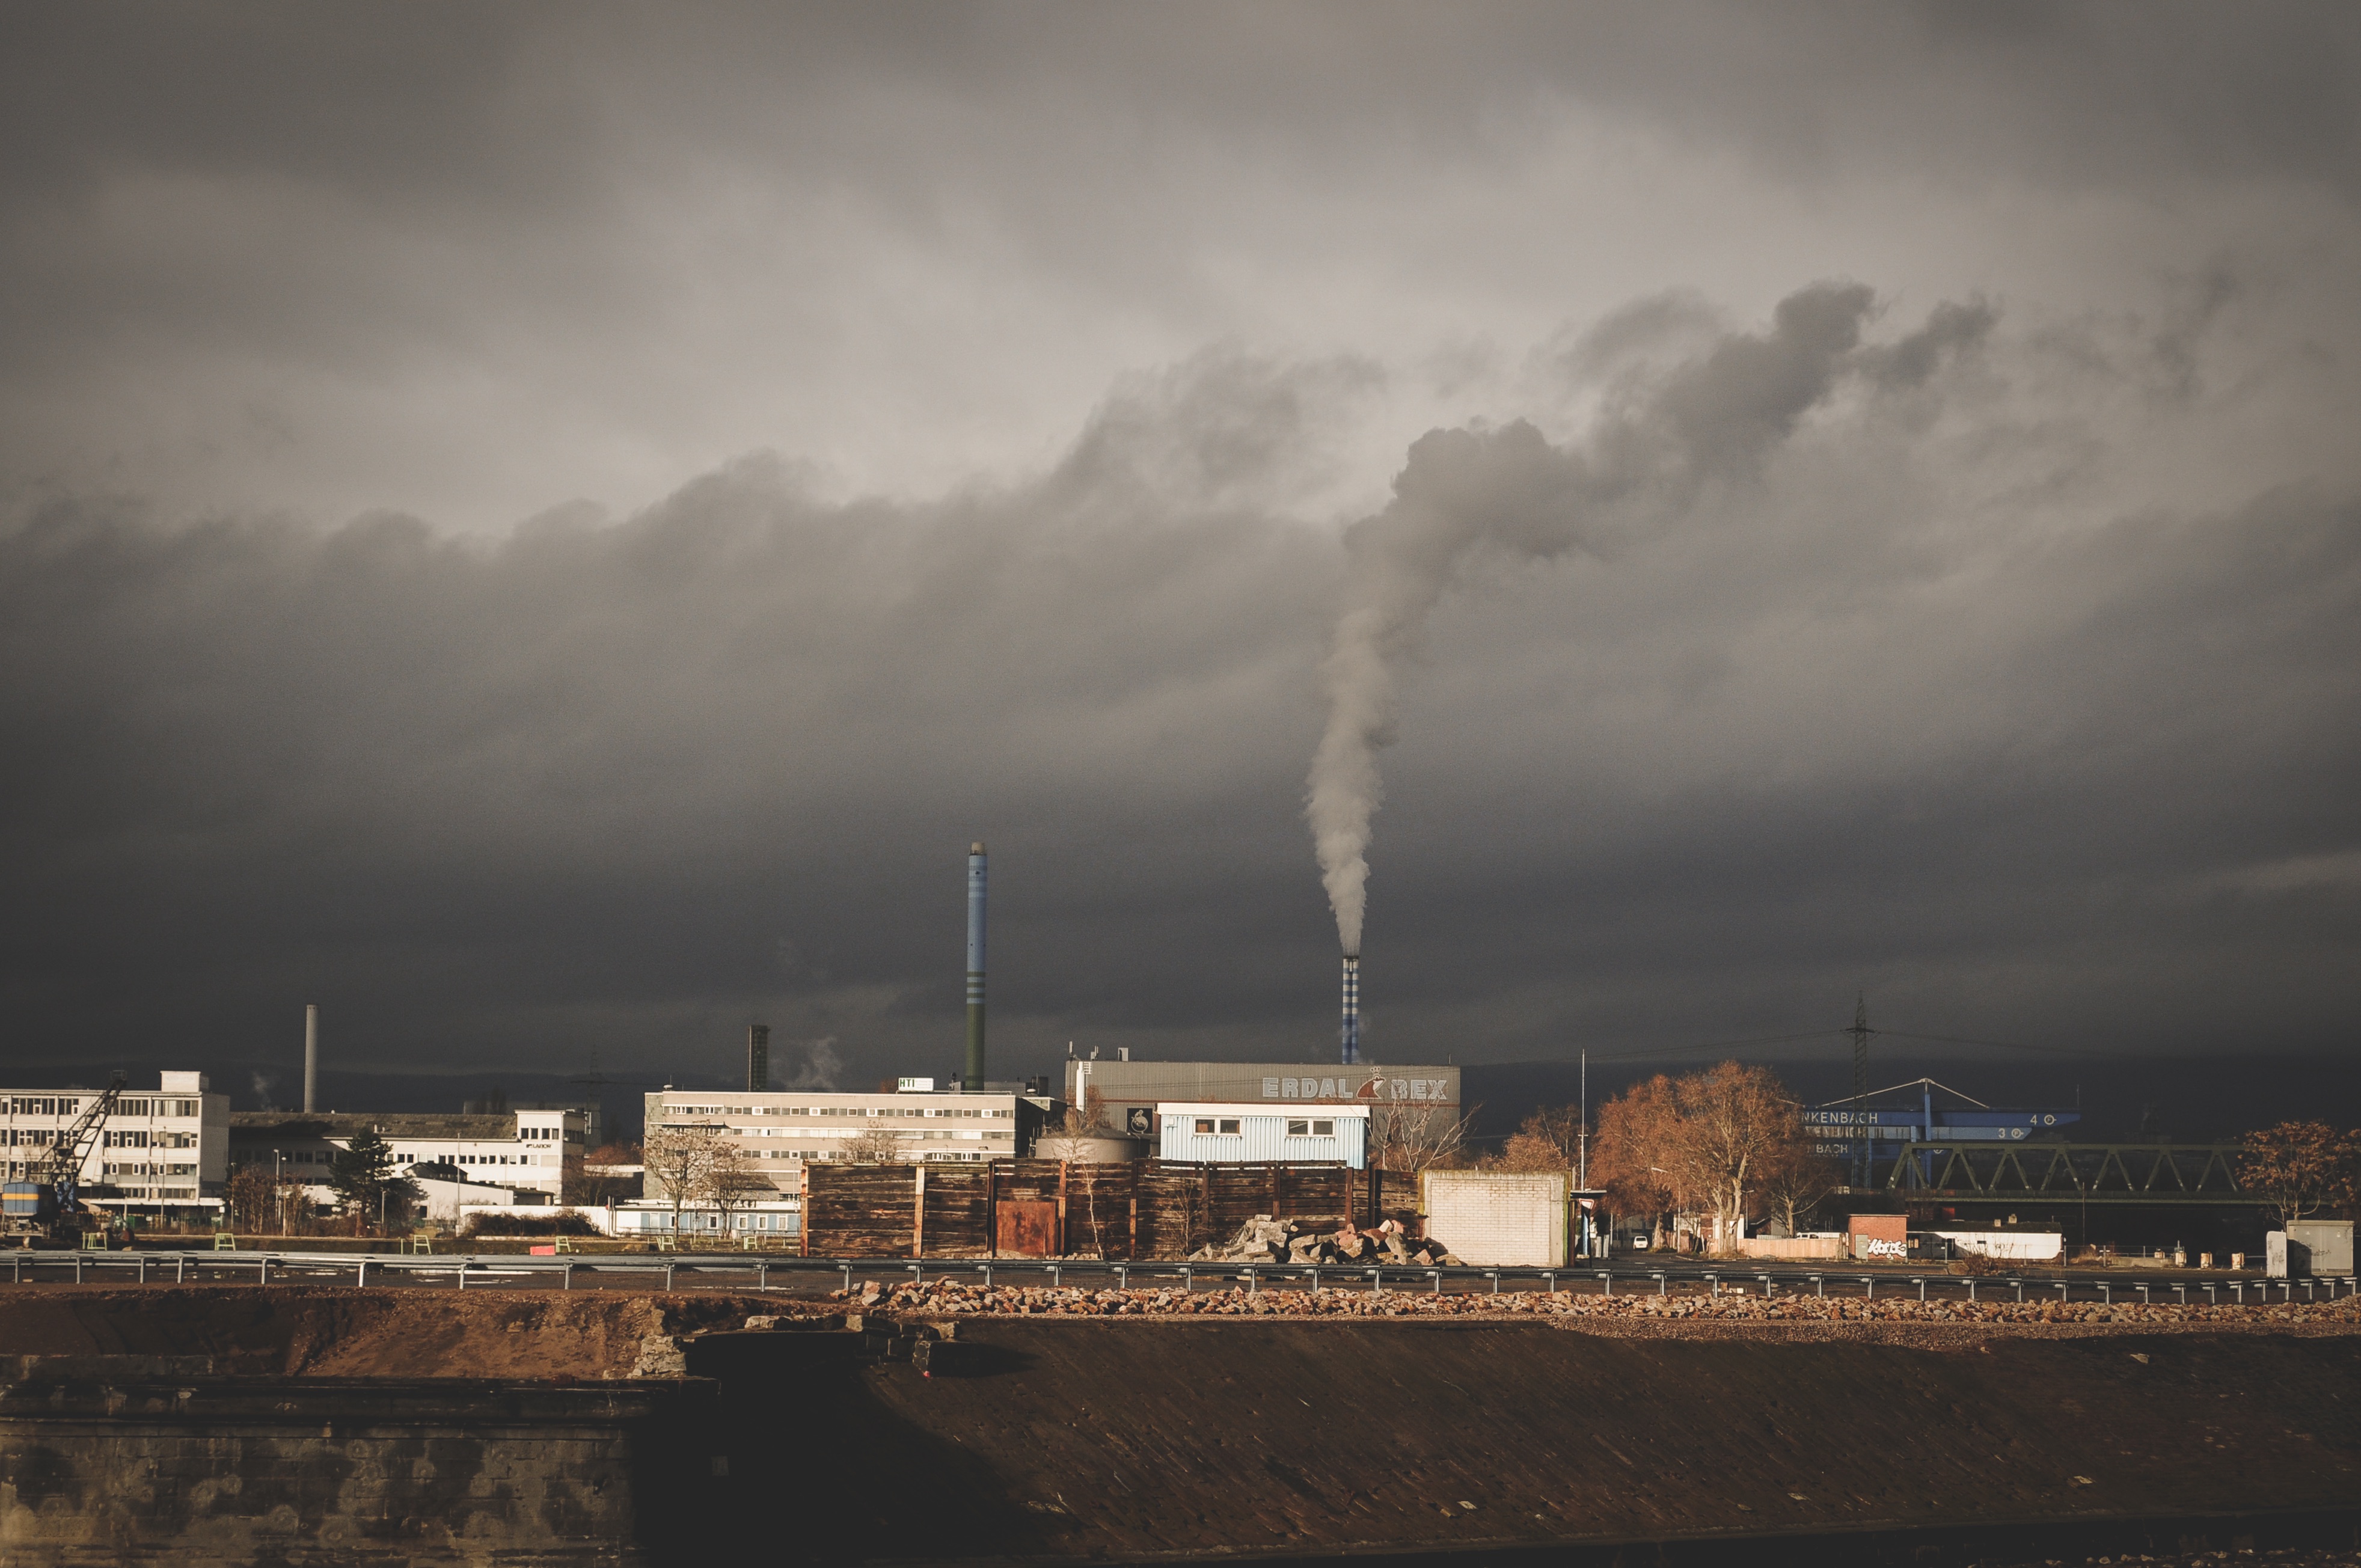
horizon, cloud, sky, skyline, morning, smoke, cityscape, dusk, evening, weather, storm, industrial, overcast, industry, meteorological phenomenon, atmosphere of earth